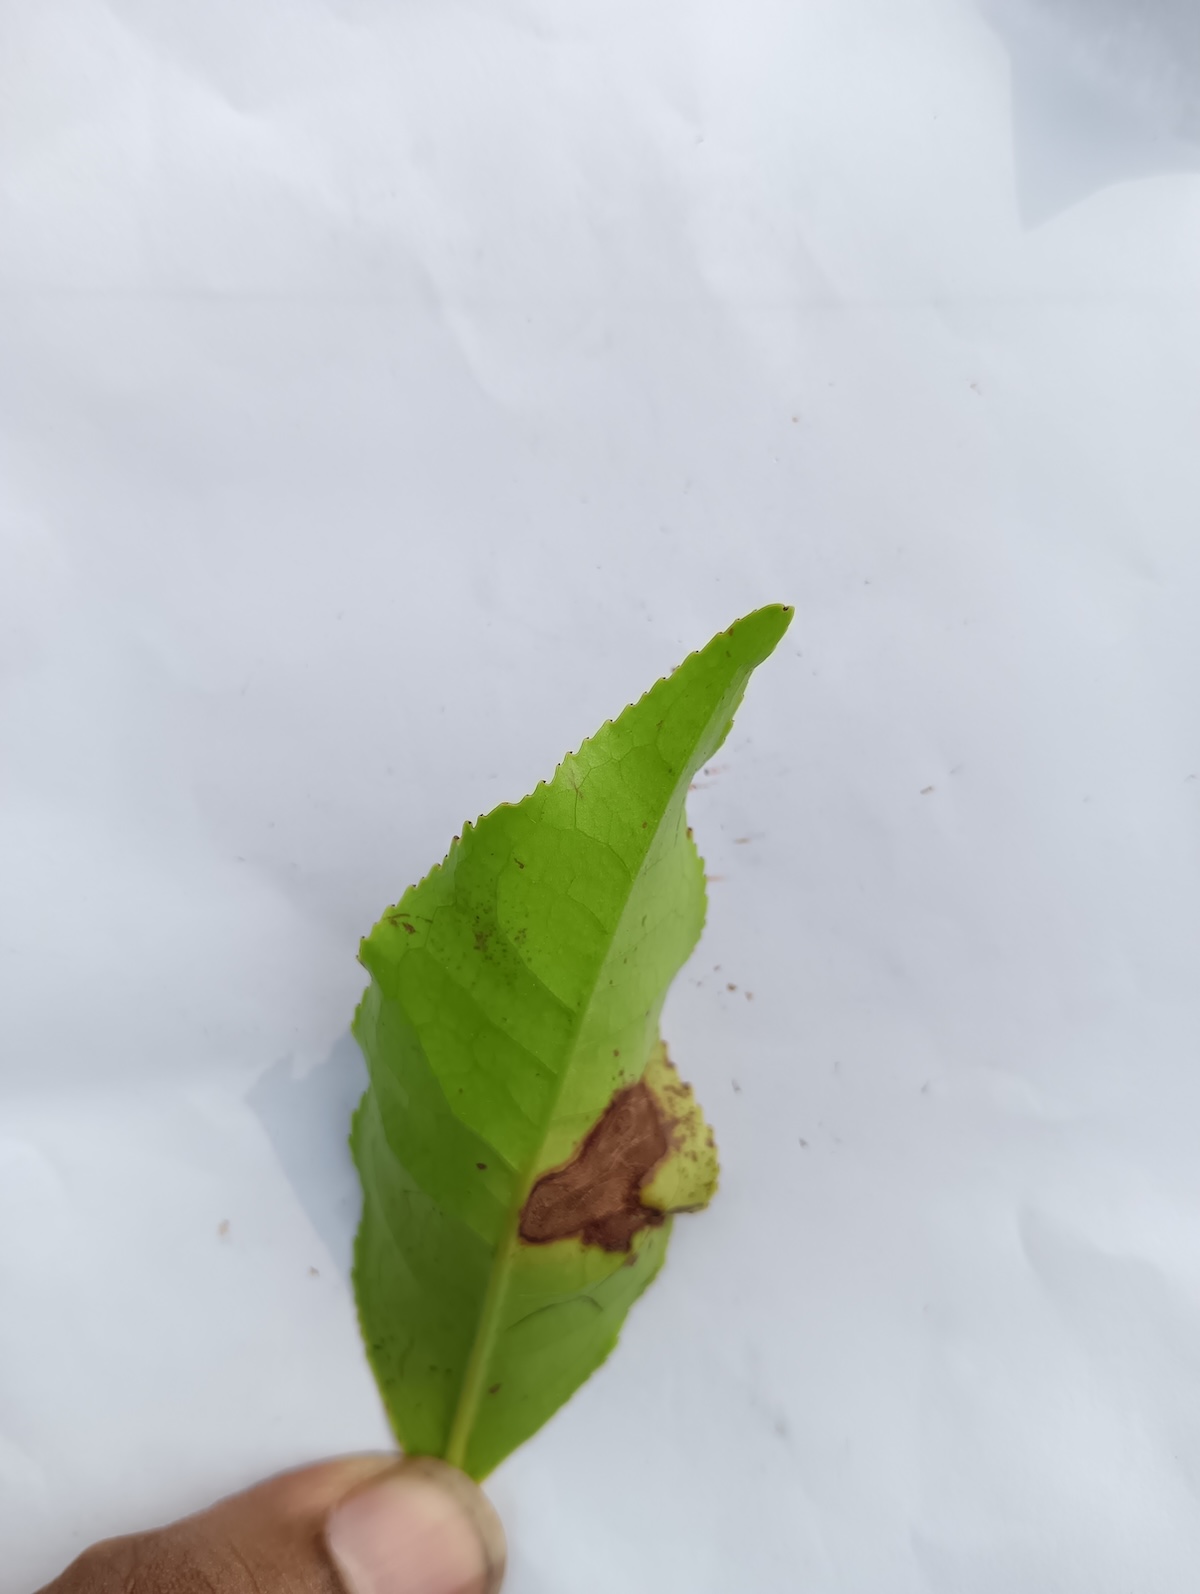
Label: Gray Blight